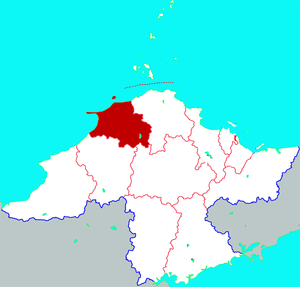
Longkou est une ville de la province du Shandong en Chine. C'est une ville-district placée sous la juridiction administrative de la ville-préfecture de Yantai.